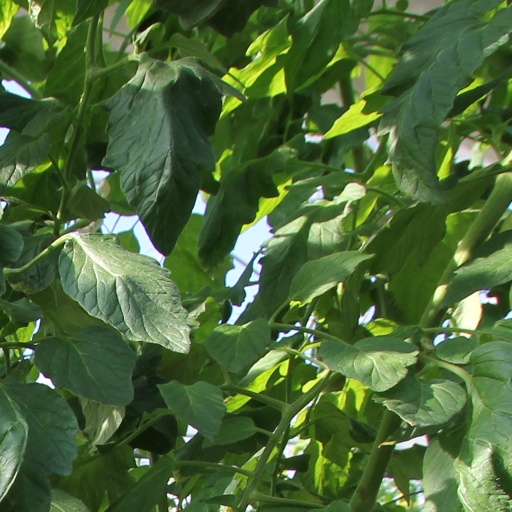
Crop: tomato